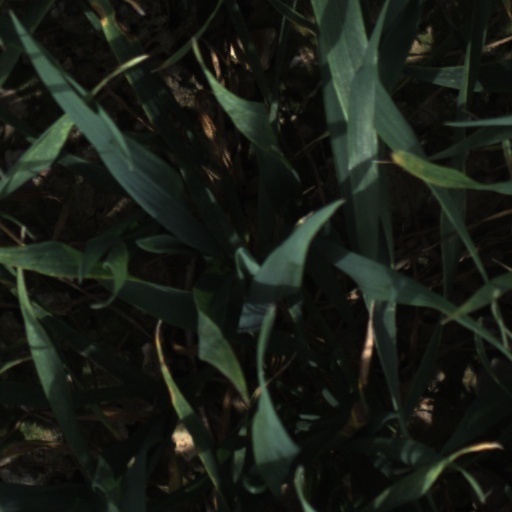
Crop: wheat